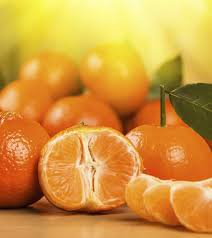
Label: Orange